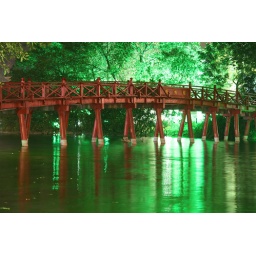
The bridge to the temple on a island in Hoam Kien Lake in Hanoi is lit with green lights